Wilhelm Brenneke

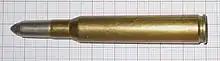
7×64mm rifle cartridge

In 1917 Brenneke necked down his 8x64mm S design of 1912 to 7 mm calibre and introduced it as 7×64mm and achieved a major commercial success. The 7×64mm offered 10 to 12% extra muzzle velocity over the 7×57mm producing a flatter trajectory and greater long range performance. In the years between World War I and World War II the 7×64mm was often regarded by German hunters as a “miracle cartridge” and dozens of different factory loads were available on the German market. It was that highly regarded the German "Wehrmacht" (Army) during the 1930s even considered replacing the 8×57mm IS in favour for the 7×64mm for their snipers. The Wehrmacht decided - just like the German army in 1912 - to stick to the 8×57mm IS cartridge for their Mauser Karabiner 98k to keep things as simple as possible in their logistical chain.